The Cave of the Golden Calf

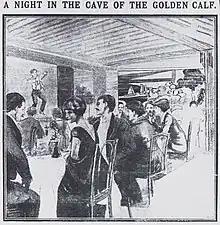
The Cave of the Golden Calf was opened in 1912 and soon developed notoriety.

The Cave of the Golden Calf was a night club in London. In existence for only two years immediately before the First World War, it epitomised decadence, and still inspires cultural events. Its name is a reference to the Golden Calf of the Biblical story, a symbol of impermissible worship.